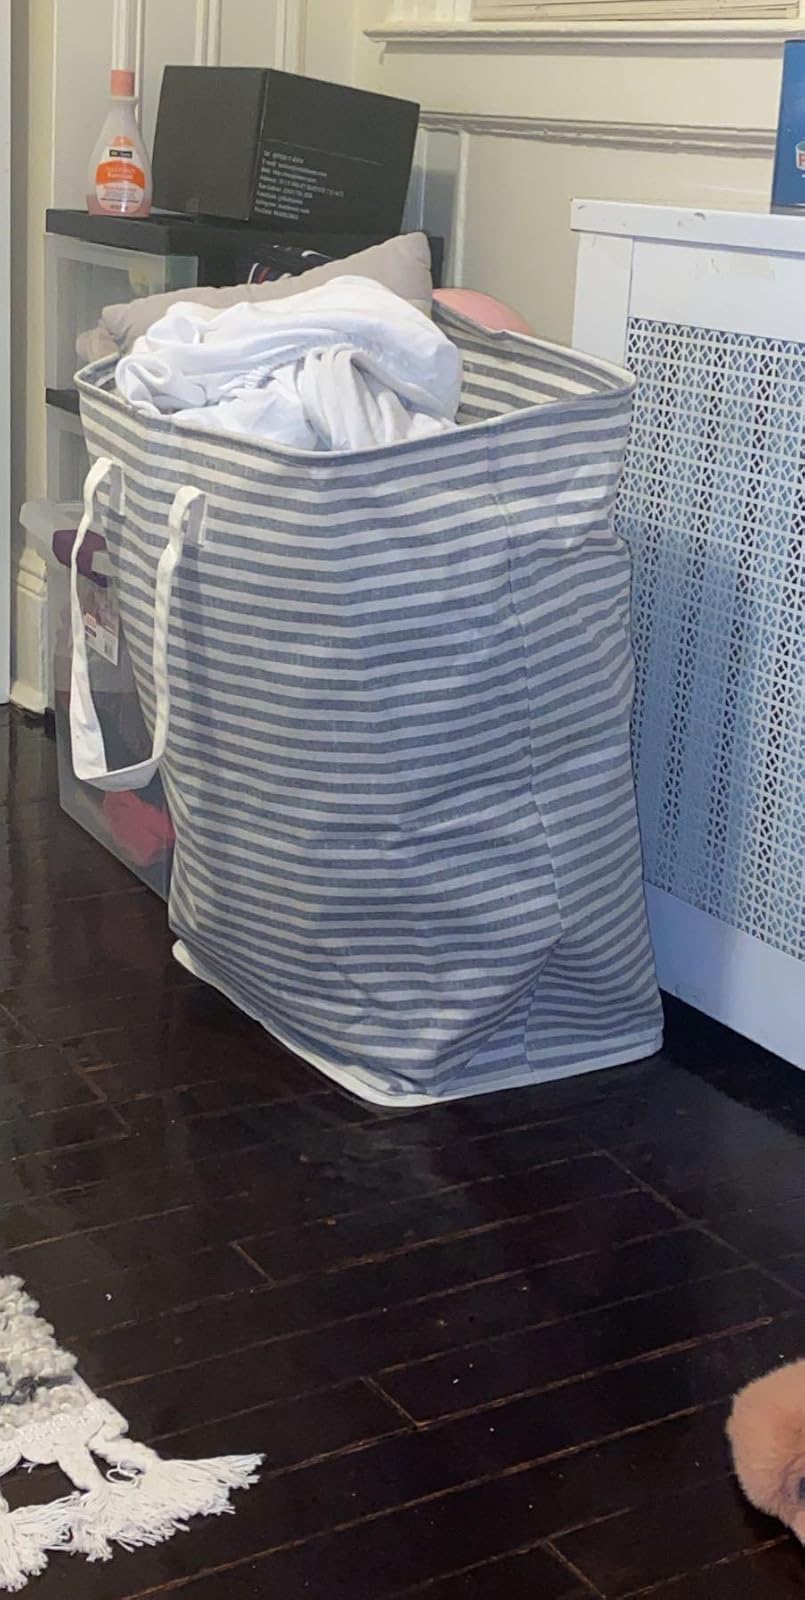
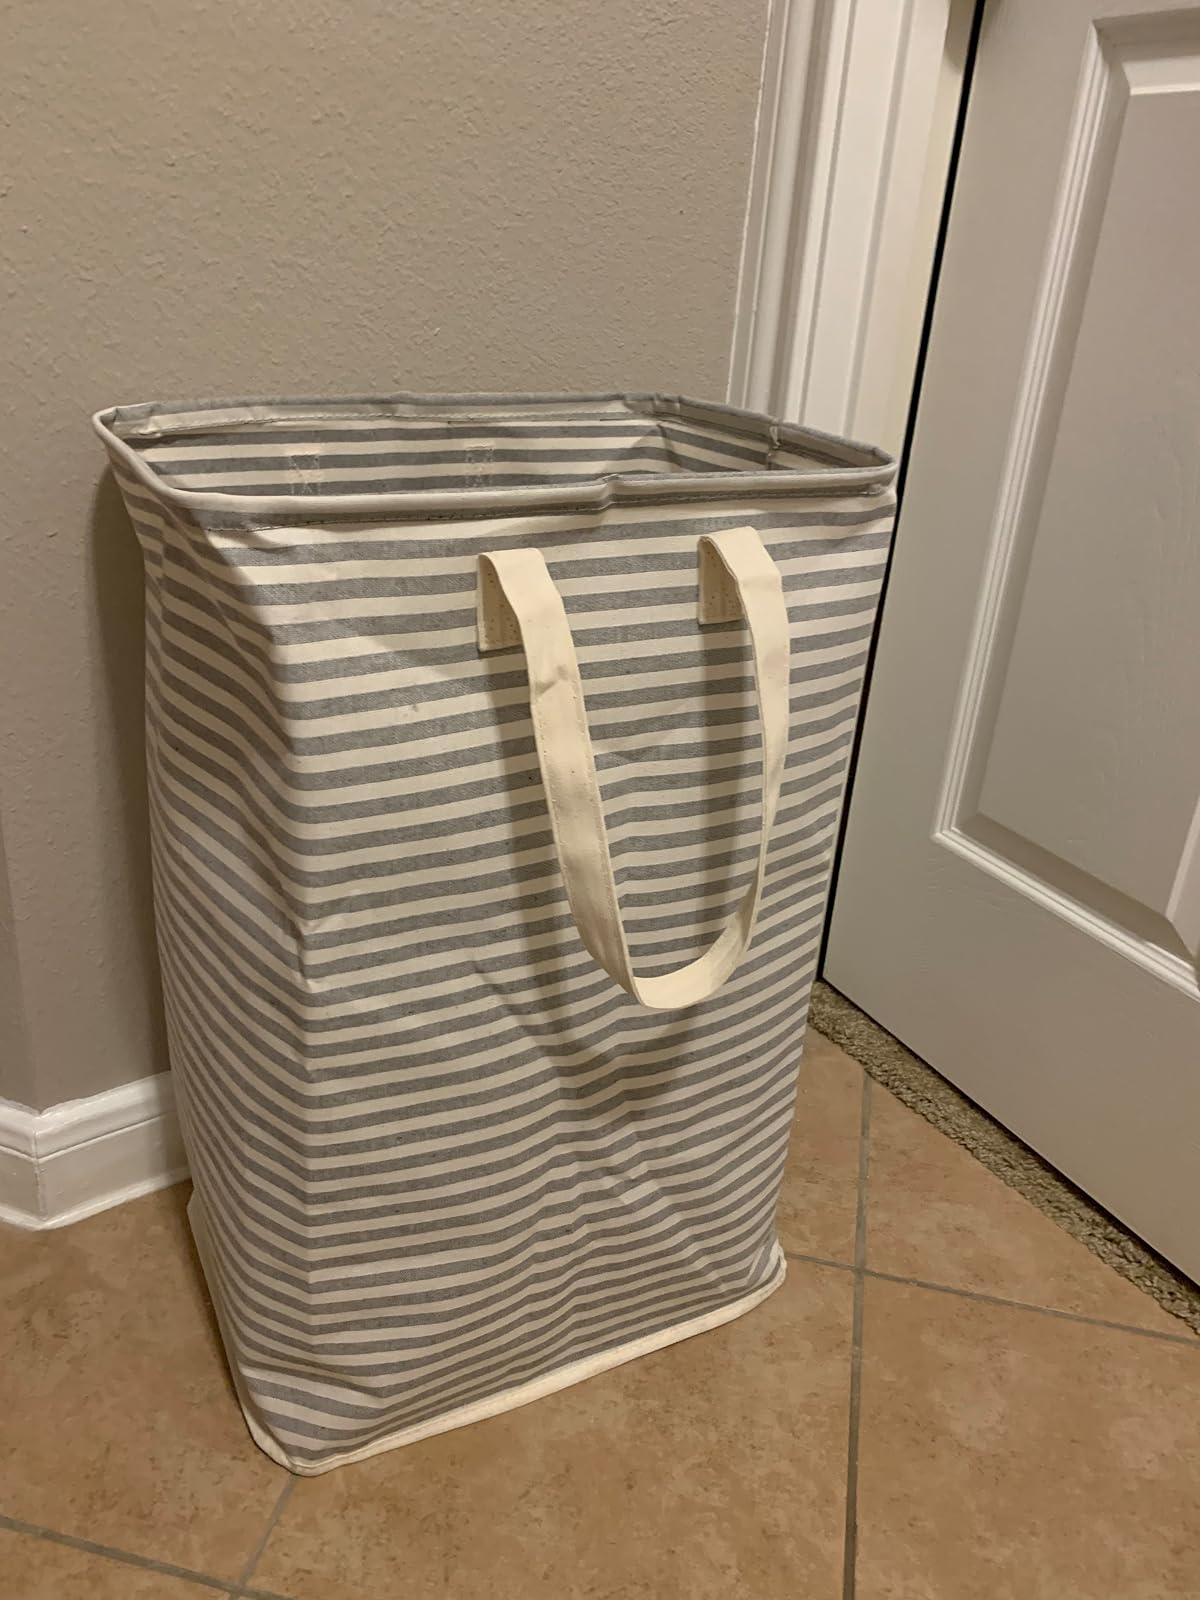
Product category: items_hamper
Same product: yes